Vivian Green-Armytage

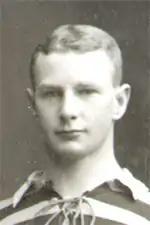
Vivian Bartley Green-Armytage in rugby clothing

Vivian Green-Armytage was born at Clifton, England, on 14 August 1882 to Alfred Green-Armytage, a solicitor, and Amy Julia (Bartley) Armytage. His elder brother was Paul Green-Armytage, who would play first-class cricket. He was educated at Clifton College and then at the University of Bristol and Bristol Royal Infirmary followed by post-graduate study in Paris.